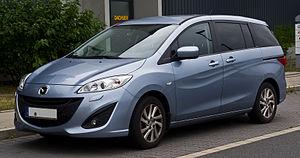
Le Mazda 5, est un monospace compact de la marque automobile japonaise Mazda produit de 2005 à 2018 en deux générations.